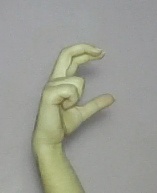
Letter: thal